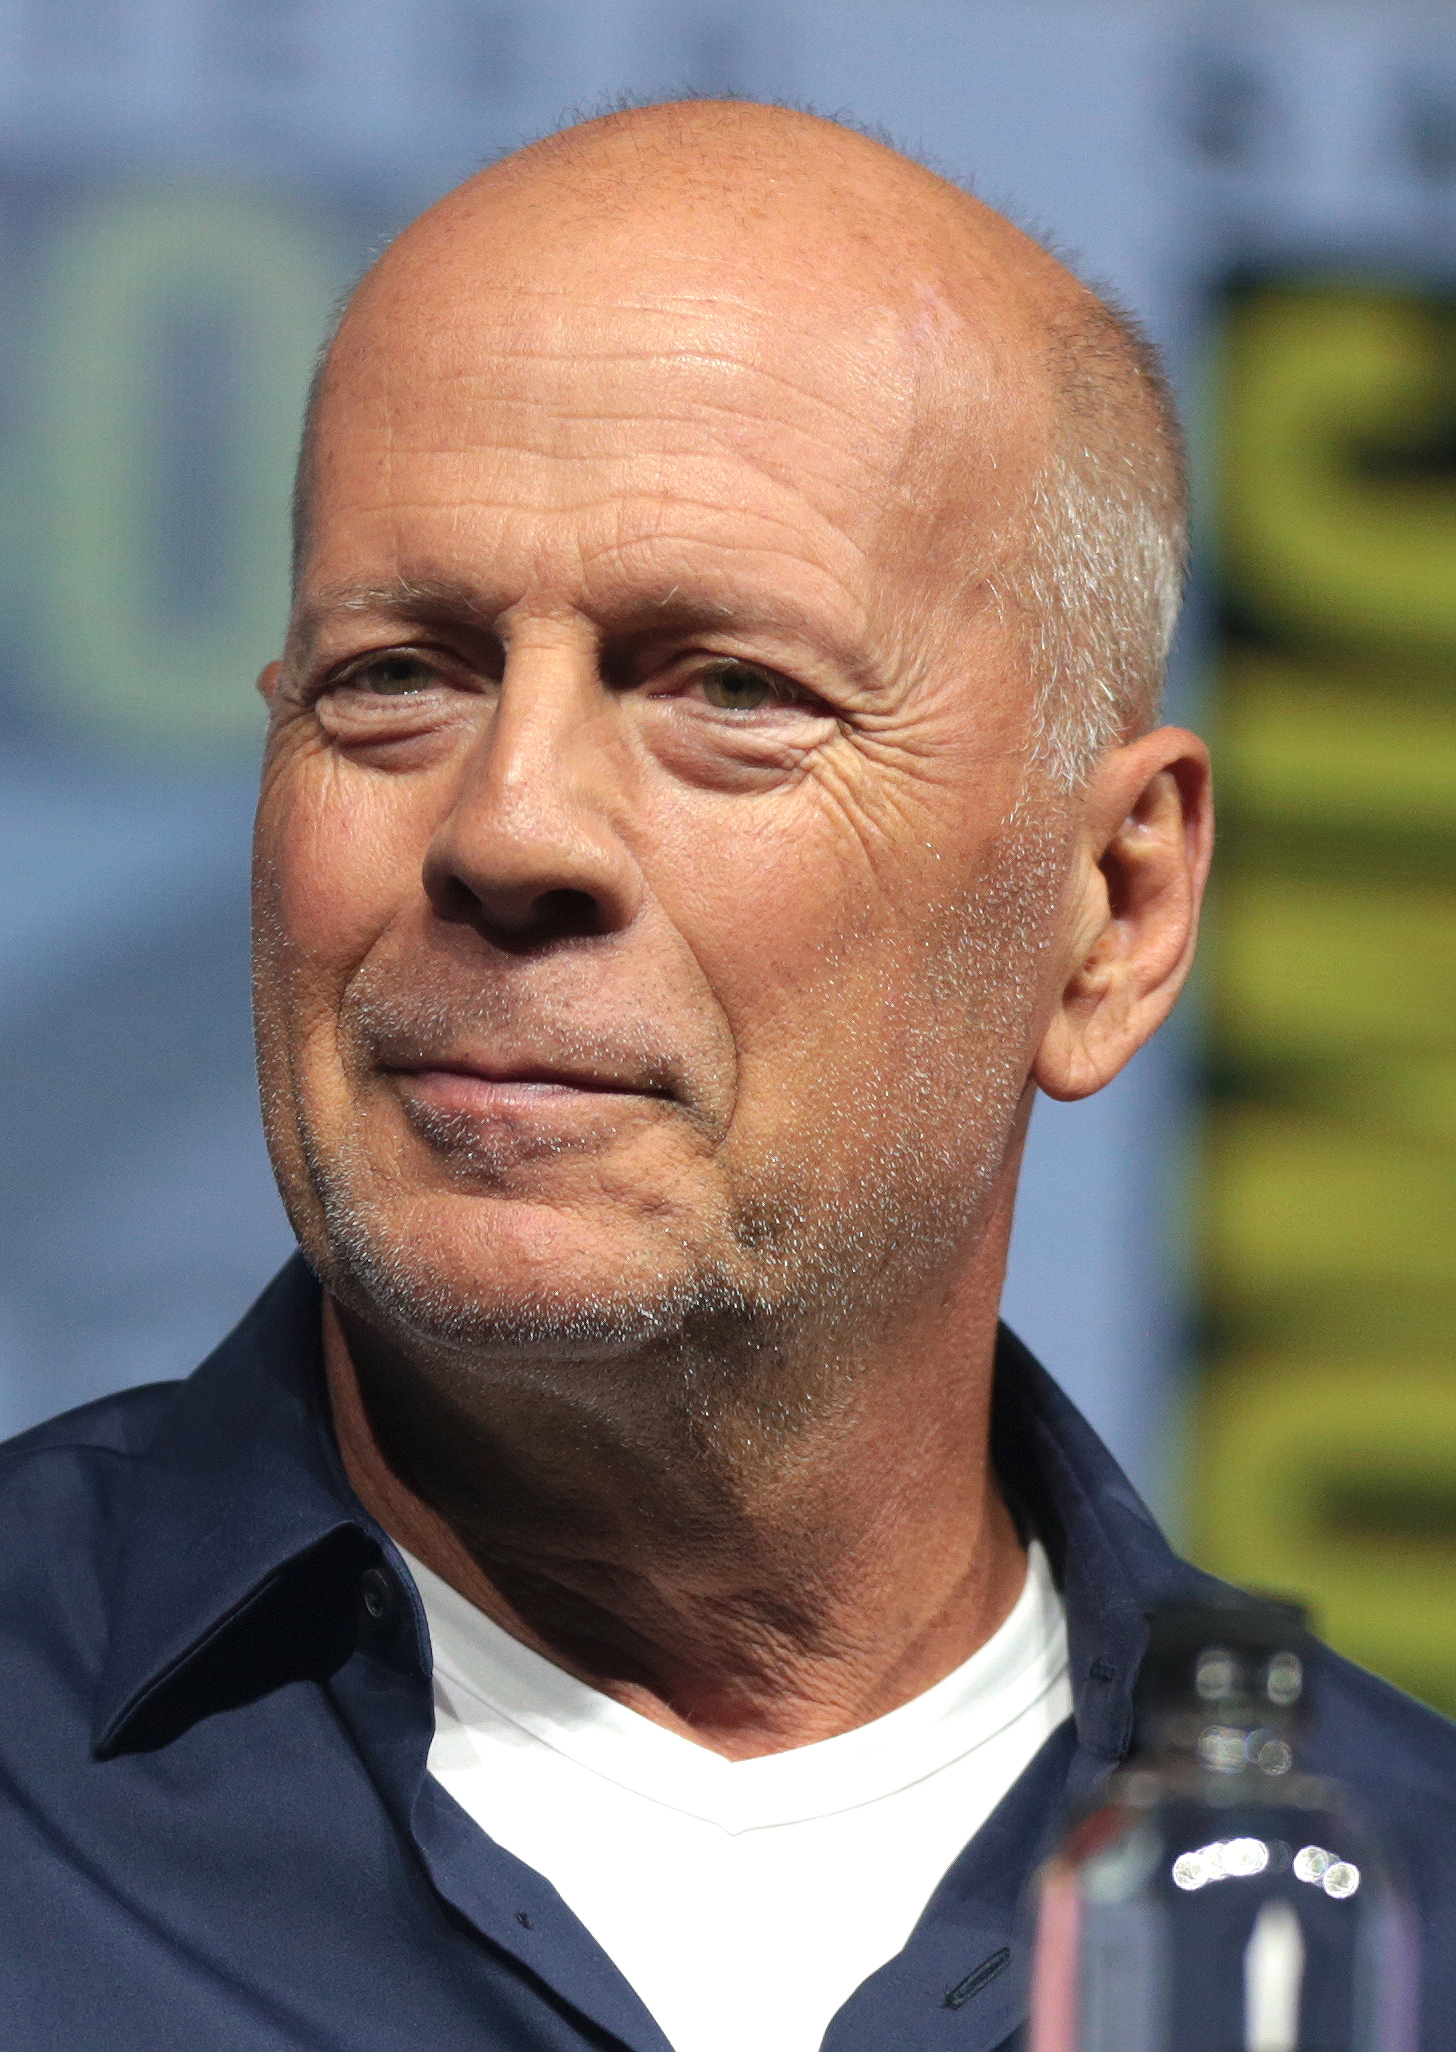
บรูซ วิลลิส

| name = บรูซ วิลลิส
| image = Bruce Willis by Gage Skidmore 3.jpg
| caption = วิลลิสในงาน San Diego Comic-Con ค.ศ. 2018
| birth_name = วอลเตอร์ บรูซ วิลลิส
| birth_place = อีดาร์-โอเบอร์ชไตน์ ประเทศเยอรมนีตะวันตก
| nationality = อเมริกัน
| alma_mater = มหาวิทยาลัยมอนต์แคลร์สเตต
| works = ผลงานของบรูซ วิลลิส|รายการทั้งหมด
| years_active = 1978–2022
| spouse = ubl||
| children = 5, รวมรูเมอร์ วิลลิส|รูเมอร์
| awards = List of awards and nominations received by Bruce Willis|รายการทั้งหมด
วอลเตอร์ บรูซ วิลลิส (, เกิด 19 มีนาคม ค.ศ. 1955) เป็นนักแสดง​ และผู้ผลิตภาพยนตร์​ และนักร้องชาวเยอรมัน​-ชาวอเมริกัน|อเมริกัน​ เขาเริ่มมีชื่อเสียงจากการรับบทนำในรายการ "มูนไลต์นิง" (1985–1989) และปรากฏในภาพยนตร์กว่าร้อยเรื่อง และได้รับสถานะแอคชันฮีโร (action hero) หลังรับบทเป็นจอห์น แมคเคน|จอห์น แมคเคลนในดาย ฮาร์ด|แฟรนไชส์ "ดาย ฮาร์ด" (1988–2013) กับบทบาทอื่น ๆ
ผลงานอื่น ๆ ของวิลลิส ได้แก่ "อึดทะลุเพดานบ้า" (1991), "อมตะ คอร์ปอเรชั่น|อมตะเจ้าค่ะ ขอค้ำฟ้าด้วยคน" (1992), "เขย่าชีพจรเกินเดือด" (1994), "12 มังกี้ส์ 12 ลิงมฤตยูล้างโลก" (1995), "รหัส 5 คนอึดทะลุโลก" (1997), "อาร์มาเก็ดดอน วันโลกาวินาศ" (1998), "ซิกซ์เซ้นส์...สัมผัสสยอง" (1999), "เฉียดชะตา...สยอง" (2000), "เมืองคนตายยาก" (2005), "คู่กิ๊กซ่าส์ สารพัดแสบ" (2012) และ "ทะลุเวลา อึดล่าอึด" (2012) ในช่วงหลังเขาเริ่มทำภาพยนตร์หนังแผ่นต้นทุนต่ำ ซึ่งได้รับเสียงวิจารณ์ไปในทางที่ไม่ค่อยดี
== ชีวิตช่วงต้น ==
วอลเตอร์ บรูซ วิลลิสเกิดที่อีดาร์-โอเบอร์ชไตน์ ประเทศเยอรมนีตะวันตก ในวันที่ 19 มีนาคม ค.ศ. 1955 จากแม่ชาวเยอรมันชื่อ Marlene จากคัสเซิล กับเดวิด วิลลิส พ่อผู้เป็นทหารชาวอเมริกัน วิลลิสมีน้องสาวชื่อฟลอเรนซ์ และน้องชายสองคนชื่อ รอเบิร์ต (เสียชีวิต) กับ เดวิด หลังปลดออกจากการเป็นทหารใน ค.ศ. 1957 พ่อของเขาจึงพาครอบครัวไปที่Carneys Point Township, New Jersey|คาร์นีย์พอยต์ รัฐนิวเจอร์ซีย์Stated on "Inside the Actors Studio", 2001 โดยแม่ของเขาทำงานในธนาคาร ส่วนพ่อทำงานเป็นช่างเชื่อม ช่างกล และคนงานในโรงงาน
วิลลิสผู้การพูดติดอ่าง|พูดติดอ่างเข้าเรียนที่ไฮสกูลเพนน์กรูฟ โดยเพื่อนในห้องตั้งชื่อเล่นว่า "Buck-Buck" เขาเข้าชมรมการแสดง แล้วพบว่าการแสดงบนเวทีทำให้อาการติดอ่างของเขาลดลง และภายหลังได้รับเลือกเป็นประธานสภานักเรียน
หลังจบการศึกษาจากไฮสกูลใน ค.ศ. 1973 วิลลิสจึงทำงานเป็นพนักงานรักษาความปลอดภัยที่โรงไฟฟ้านิวเคลียร์ซาเลม หลังทำงานเป็นนักสืบเอกชน (บทบาทที่ภายหลังแสดงในรายการ "Moonlighting (TV series)|มูนไลต์นิง" และภาพยนตร์แอกชัน-คอเมดี "อึดทะลุเพดานบ้า") เขาหันไปทำงานในด้านการแสดง เขาเข้าเรียนสาขาละครที่มหาวิทยาลัยมอนต์แคลร์Archived at Ghostarchive and the Wayback Machine: แต่ลาออกใน ค.ศ. 1977 และย้ายไปที่นครนิวยอร์ก ทำงานเป็นบาร์เทนเดอร์ใน Kamikazethe อาร์ตบาร์ (art bar) ที่แมนฮัตตันในช่วงต้นคริสต์ทศวรรษ 1980 โดยอาศัยอยู่ในย่านHell's Kitchen, Manhattan|เฮลส์คิตเชน
==อาชีพ==
===ทศวรรษ 2020: ความตกต่ำ ปัญหาสุขภาพ และการเกษียณ===
ในวันที่ 30 มีนาคม ค.ศ. 2022 ครอบครัววิลลิสประกาศว่าเขาเลิกอาชีพนักแสดง หลังพบอาการป่วยเป็นภาวะเสียการสื่อความ ซึ่งส่งผลกระทบต่อการรับรู้ภาษา ทาง Golden Raspberry Awards จึงถอนรางวัลของวิลลิส โดยระบุว่าเป็นเรื่องไม่เหมาะสมที่จะให้รางวัล Golden Raspberry แก่บุคคลที่การแสดงได้รับผลกระทบจากเงื่อนไขทางการแพทย์ ในขณะนั้นวิลลิสมีผลงานที่ถ่ายทำเสร็จสิ้นรอการเผยแพร่ในปี 2022 และ 2023 จำนวน 8 เรื่อง
==ชีวิตส่วนตัว==
ไฟล์:Bruce willis cinedom.jpg|thumb|upright|วิลลิสในเดือนมิถุนายน ค.ศ. 2006
นักแสดงที่เป็นแบบของวิลลิสคือ แกรี คูเปอร์, รอเบิร์ต เดอ นิโร, สตีฟ แม็กควีน และจอห์น เวย์น เขาถนัดมือซ้าย ปัจจุบันอาศัยอยู่ในย่านBrentwood, Los Angeles|เบรนต์วูด ลอสแอนเจลิสกับครอบครัวของเขา
=== ความสัมพันธ์และลูก ===
ตอนเปิดตัวภาพยนตร์ "Stakeout (1987 film)|Stakeout" วิลลิสพบกับเดมี มัวร์ นักแสดงสาว ทั้งคู่แต่งงานในวันที่ 21 พฤษจิกายน ค.ศ. 1987 และมีลูกสาว 3 คน ซึ่งรวมรูเมอร์ วิลลิส|รูเมอร์ที่เกิดในเดือนสิงหาคม ค.ศ. 1988 วิลลิสกับมัวร์ประกาศแยกทางกันในวันที่ 24 มิถุนายน ค.ศ. 1998. และจดทะเบียนหย่าในวันที่ 18 ตุลาคม ค.ศ. 2000 และการหย่ามีผลในวันถัดมา ถึงกระนั้น เขาก็ยังคงความสัมพันธ์ใกล้ชิดกับมัวร์และแอชตัน คุชเชอร์ นักแสดงผู้เป็นสามีใหม่ของเธอ และเข้าร่วมงานแต่งงานของเธอด้วยcite news|title=Changing of the 'Guardian|work=USA Today | first=Ann | last=Oldenburg | date=September 27, 2006
วิลลิสหมั้นกับBrooke Burns นักแสดงสาว ก่อนเลิกกันใน ค.ศ. 2004 หลังคบหาดูกันเป็นเวลา 10 เดือน เขาแต่งงานกับEmma Heming Willis|เอ็มมา เฮมิงที่หมู่เกาะเติกส์และเคคอสในวันที่ 21 มีนาคม ค.ศ. 2009 แขกผู้เข้างานนี้รวมลูกสาวของเขาสามคน โดยมัวร์และคุชเชอร์ก็เข้าร่วมงานด้วย พิธีนี้ไม่ได้มีผลผูกพันทางกฎหมาย ดังนั้นทั้งคู่จึงแต่งงานกันอีกครั้งในพิธีที่เบเวอร์ลีฮิลส์ 6 วันต่อมา ทั้งคู่มีลูกสาวสองคน คนหนึ่งเกิดใน ค.ศ. 2012 และอีกคนเกิดใน ค.ศ. 2014.
== ผลงานภาพยนตร์ ==
==อ้างอิง==
== แหล่งข้อมูลอื่น ==
*
*
*
*
*
* Bruce Willis interview with KVUE in 1988 about Die Hard from Texas Archive of the Moving Image
หมวดหมู่:ชาวอเมริกันเชื้อสายเยอรมัน
หมวดหมู่:นักแสดงอเมริกัน
หมวดหมู่:ผู้ที่ได้รับรางวัลเอมมี
หมวดหมู่:บุคคลจากรัฐนิวเจอร์ซีย์
หมวดหมู่:บุคคลจากรัฐไรน์ลันท์-ฟัลทซ์